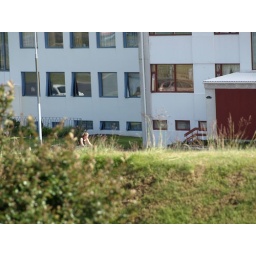
Trying out my new Olympus e510 and the 0-150mm lens. Saw this girl hiding in the grass ;)